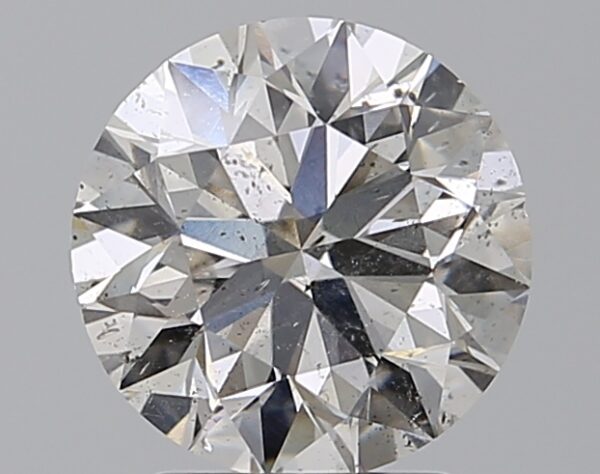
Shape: round
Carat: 2.39
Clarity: SI2
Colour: I
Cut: EX
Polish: EX
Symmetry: EX
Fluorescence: M
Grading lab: GIA
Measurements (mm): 8.42 x 8.48 x 5.35